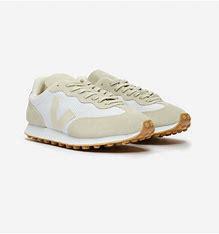
Brand: Veja
Model: RIO Branco